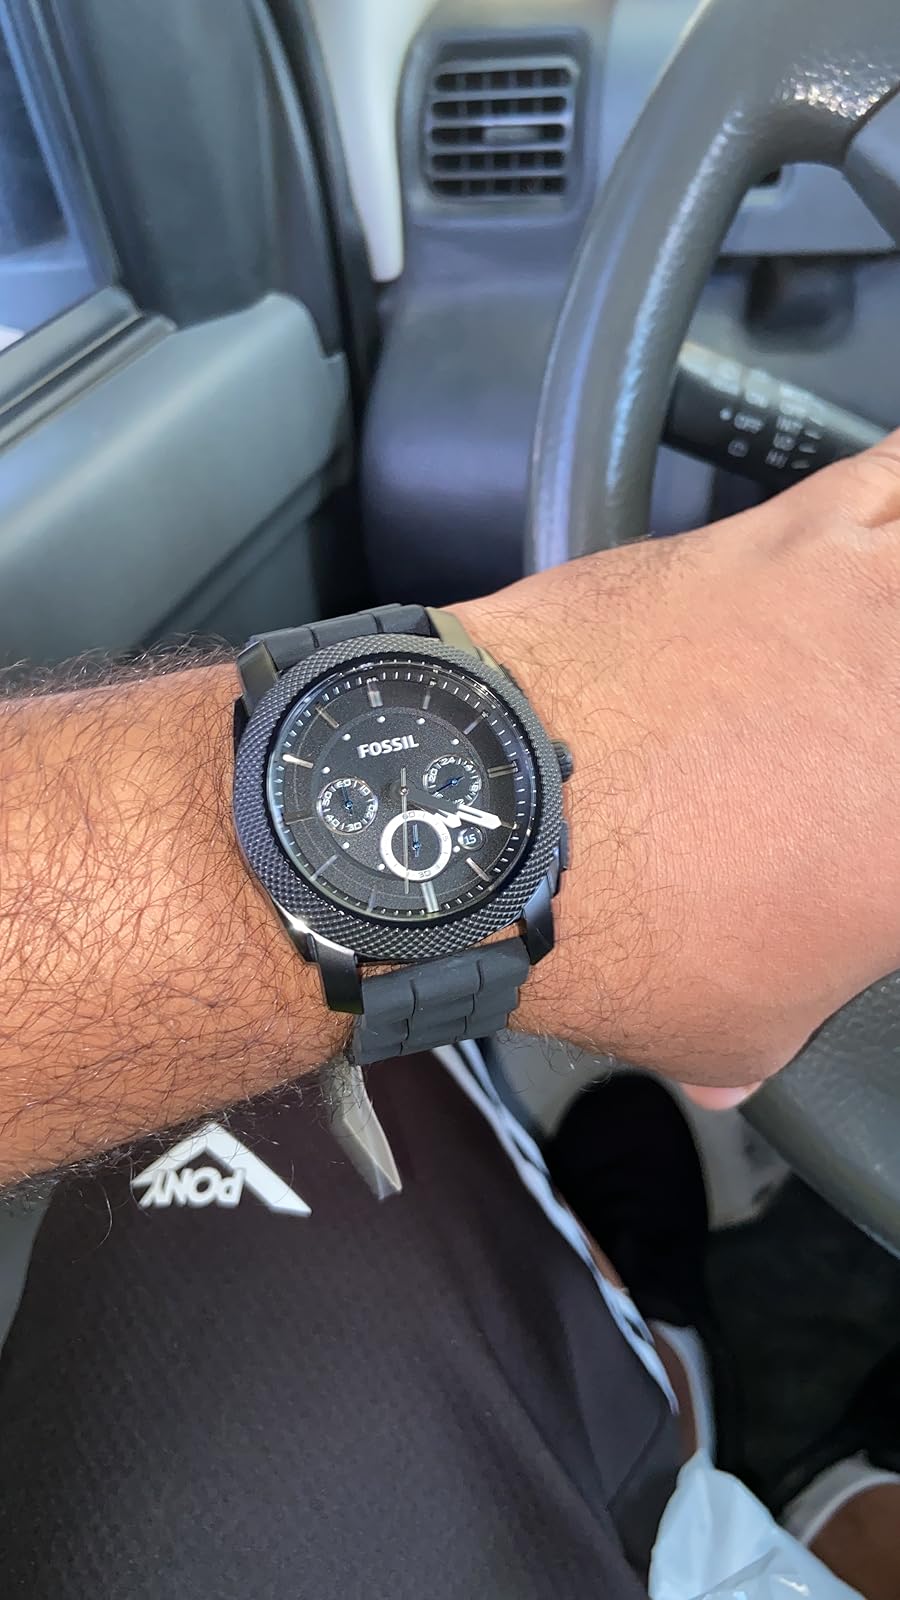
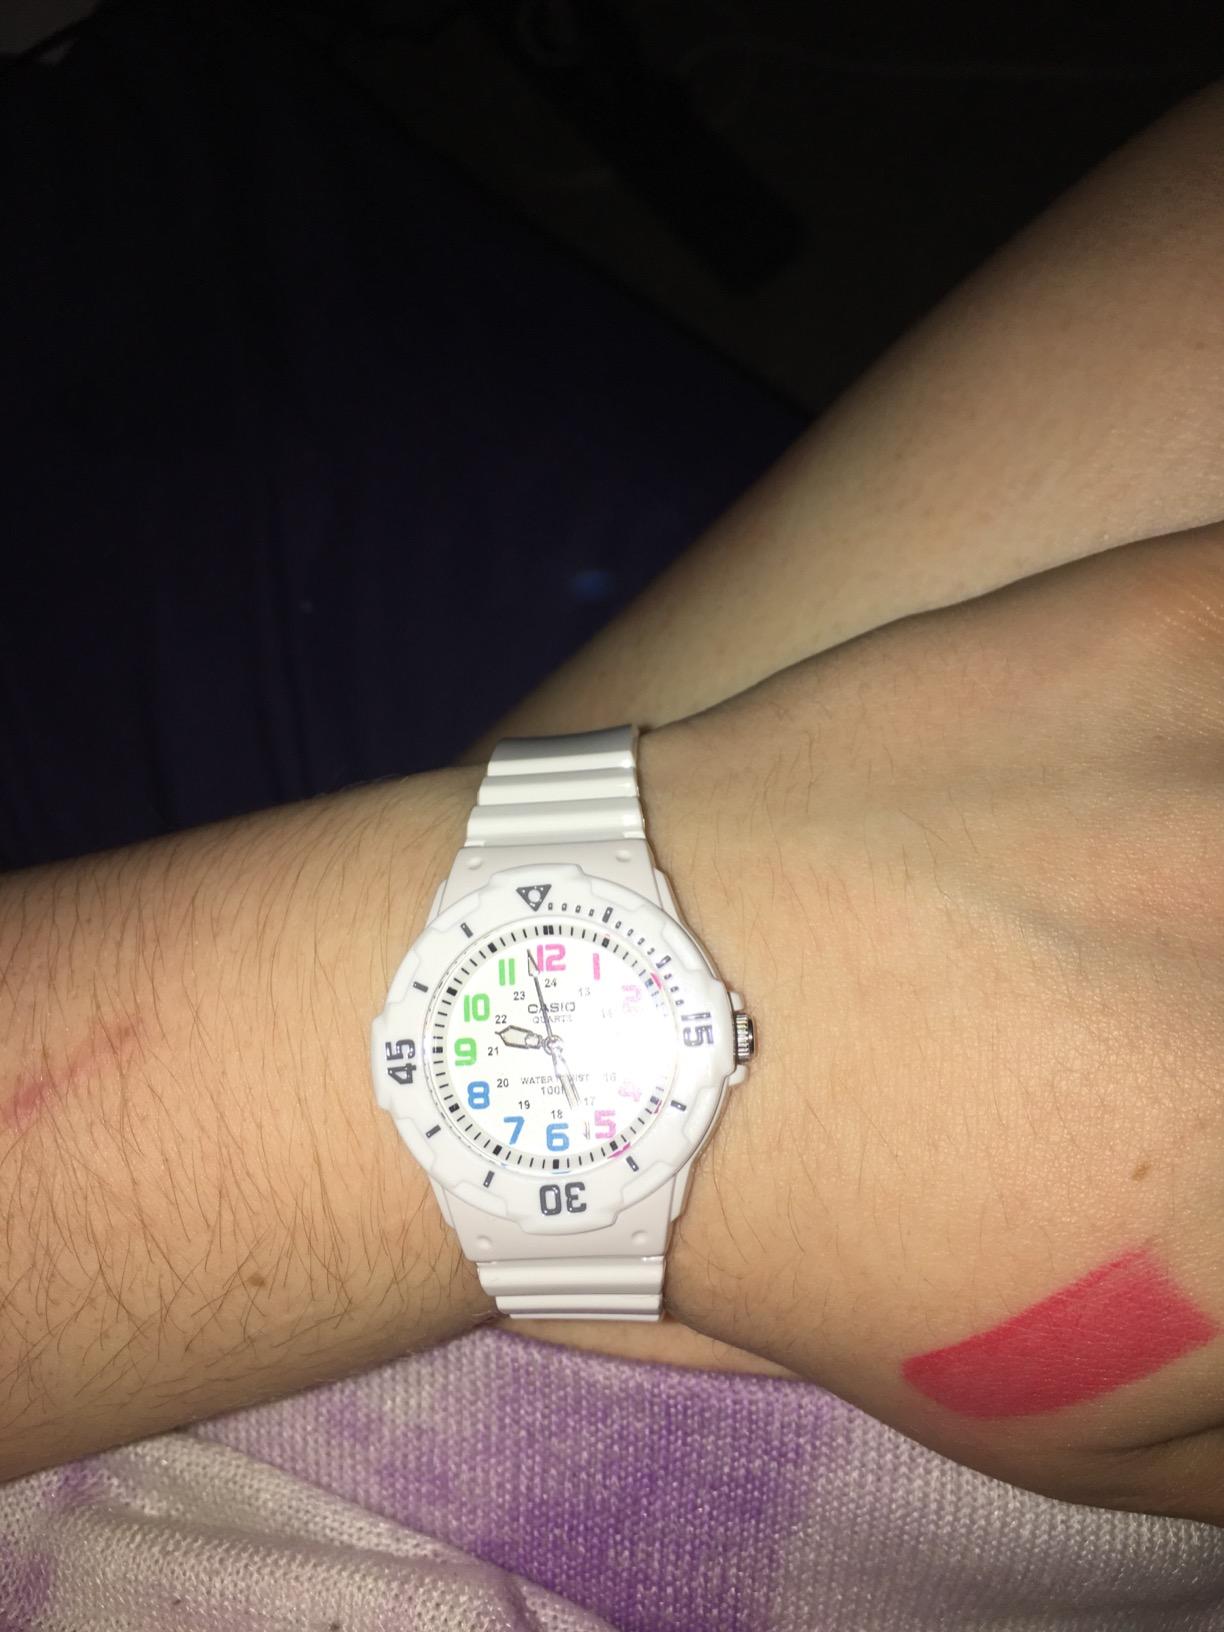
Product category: accessories_watch
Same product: no